Pietro De Cristofaro

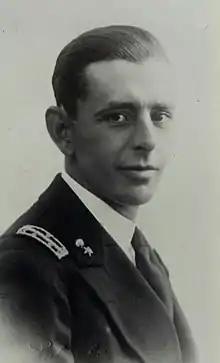

Pietro De Cristofaro (1 September 1900 – 16 April 1941) was an Italian naval officer during World War II.